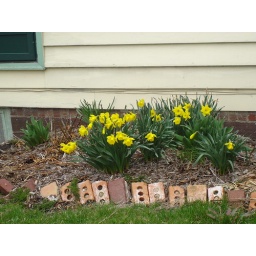
This garden is under the kitchen window and is south-facing so gets the first warmth of Spring.